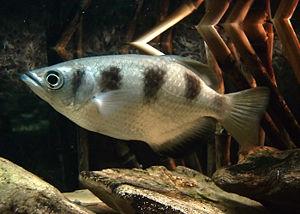
Toxotes, du grec ancien Τοξότης qui signifie « archer » est un genre de poissons de la famille des Toxotidés.
Le Toxote est une espèce de poissons archers. Il est connu pour sa manière unique de cracher un jet d'eau sur sa proie.